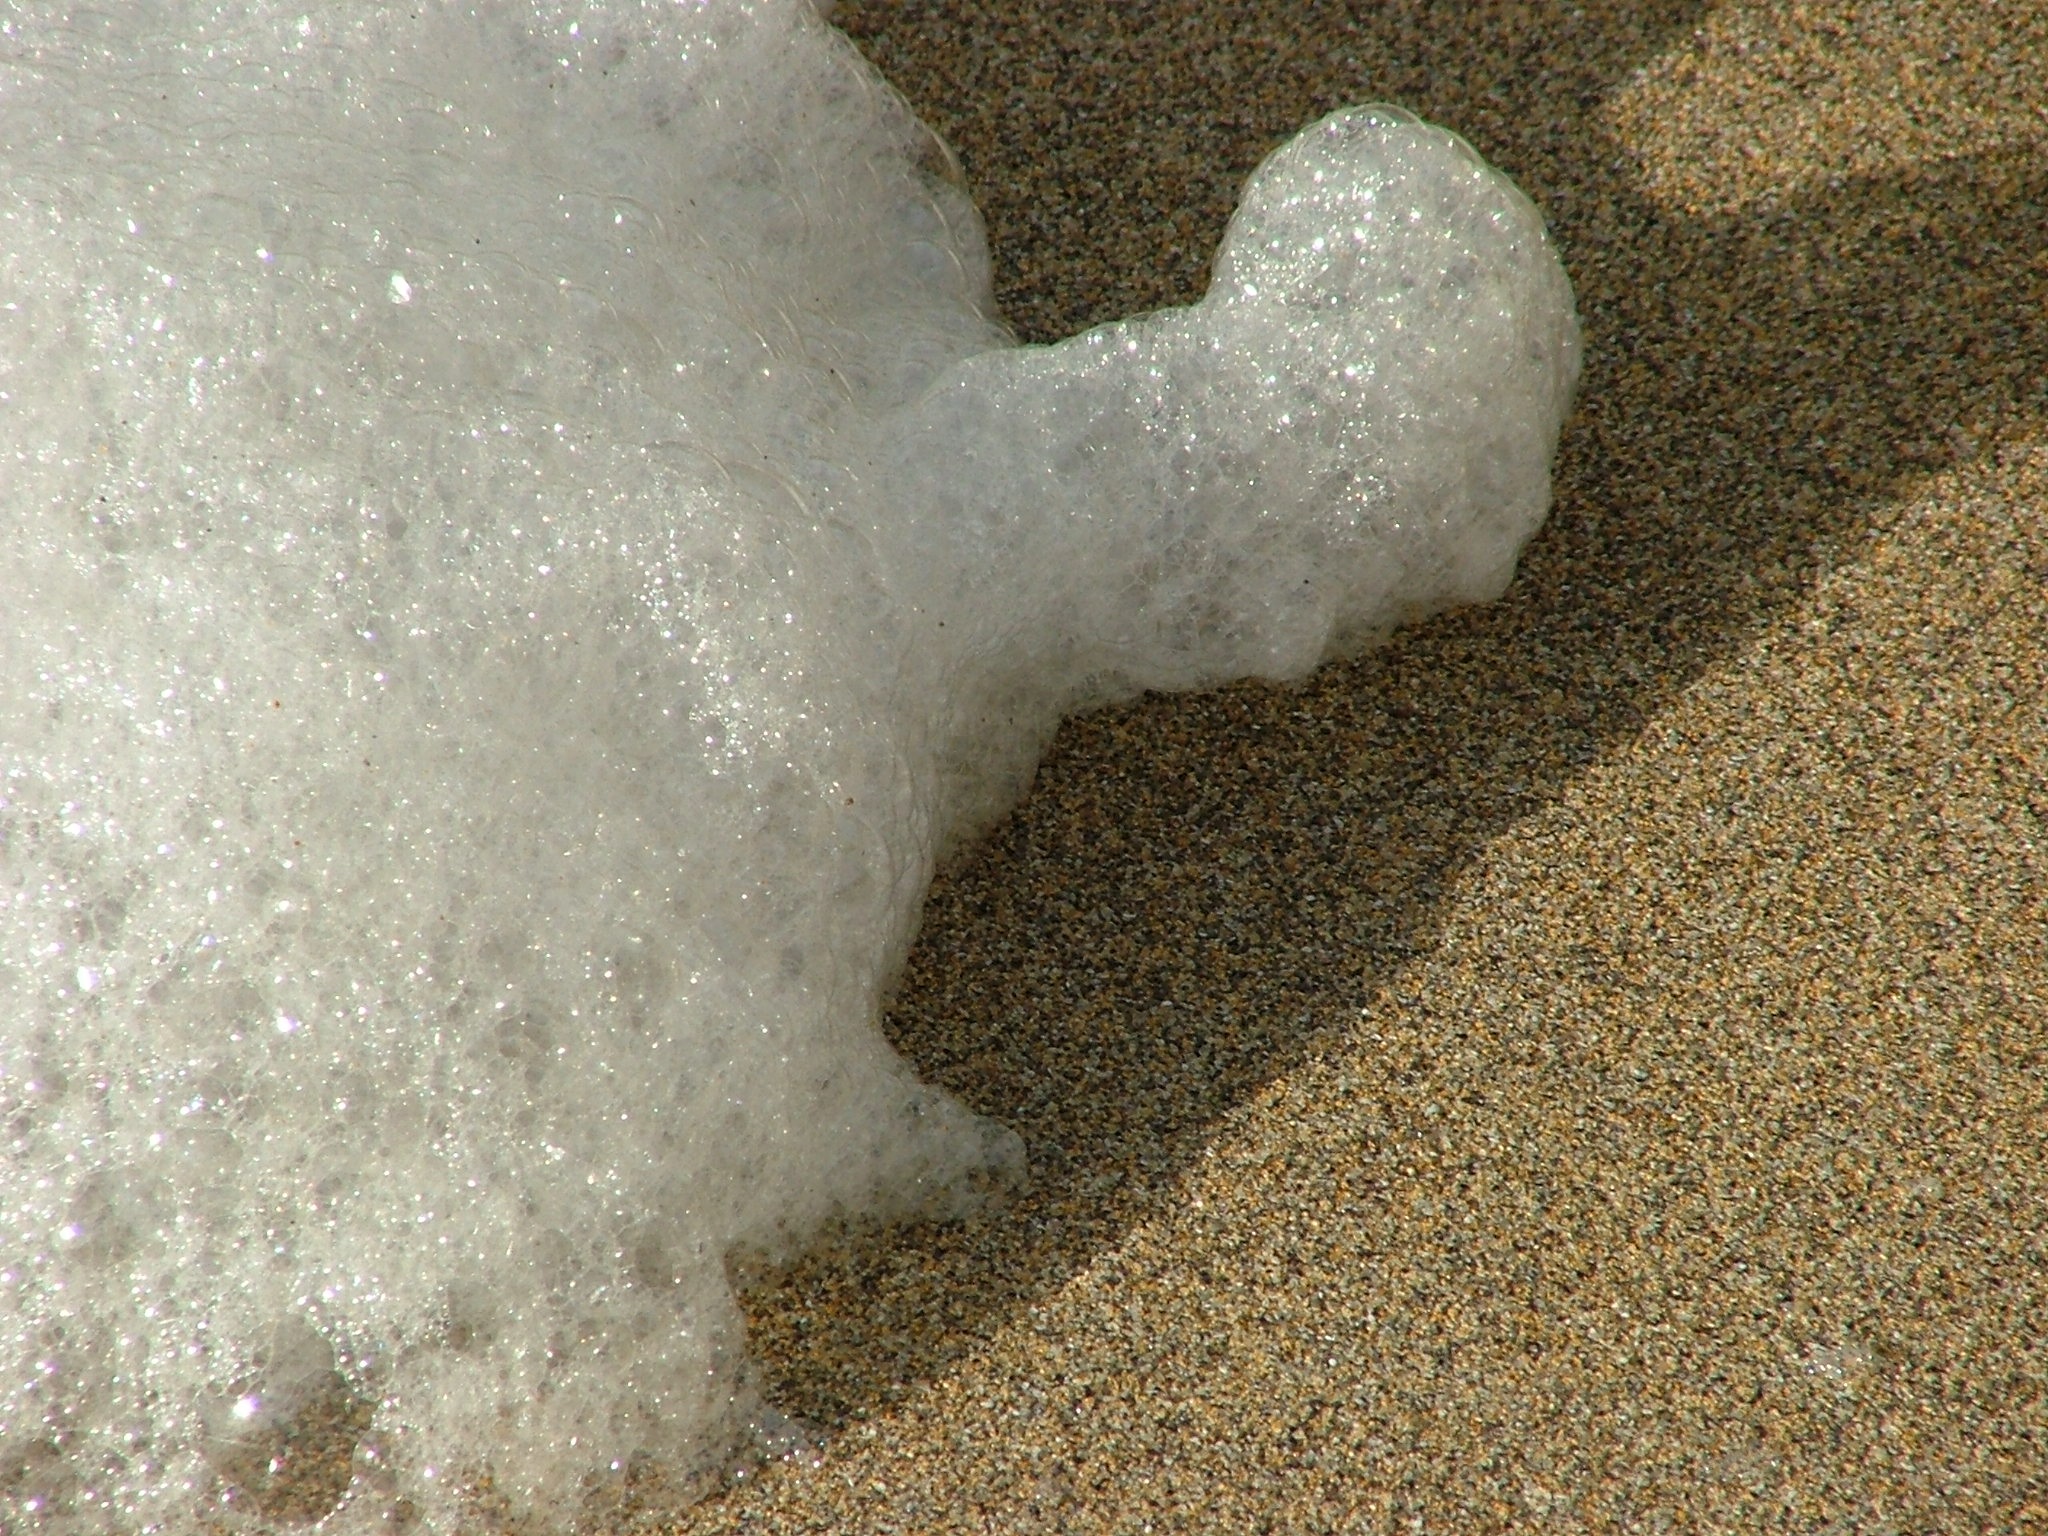
beach, landscape, sea, nature, sand, rock, ocean, wave, floor, summer, seaside, france, soil, blue, rocks, bordeaux, gironde, freezing, scum, flooring, lacanau